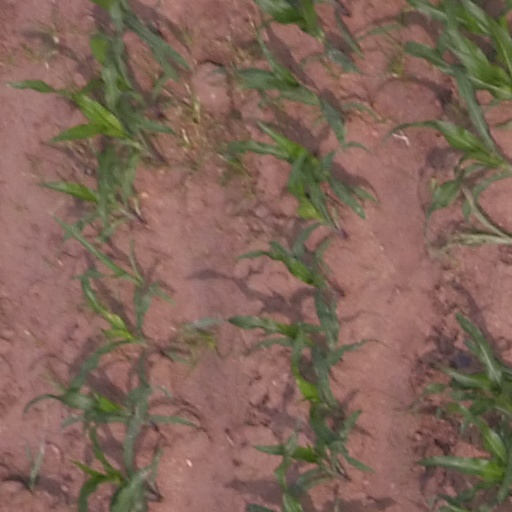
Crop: maize; corn